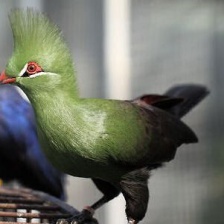
Species: GUINEA TURACO
Scientific name: TAURACO PERSA